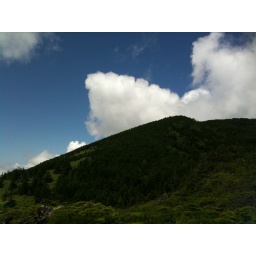
Tsuboniwa, looking at clouds above mountains